Schloss Johannisberg

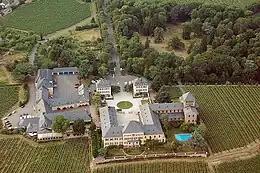
Aerial photo, 2006

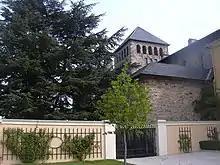
Basilika St. Johannes

According to legend, the establishment of a vineyard on a mountain along the northern bank of the Rhine near Mainz dates back to the time of Charlemagne. From his palace in Ingelheim, Charlemagne is said to have observed that snow on Johannisberg melted earlier than on surrounding hills as spring arrived, inspiring the cultivation of vines on its slopes.